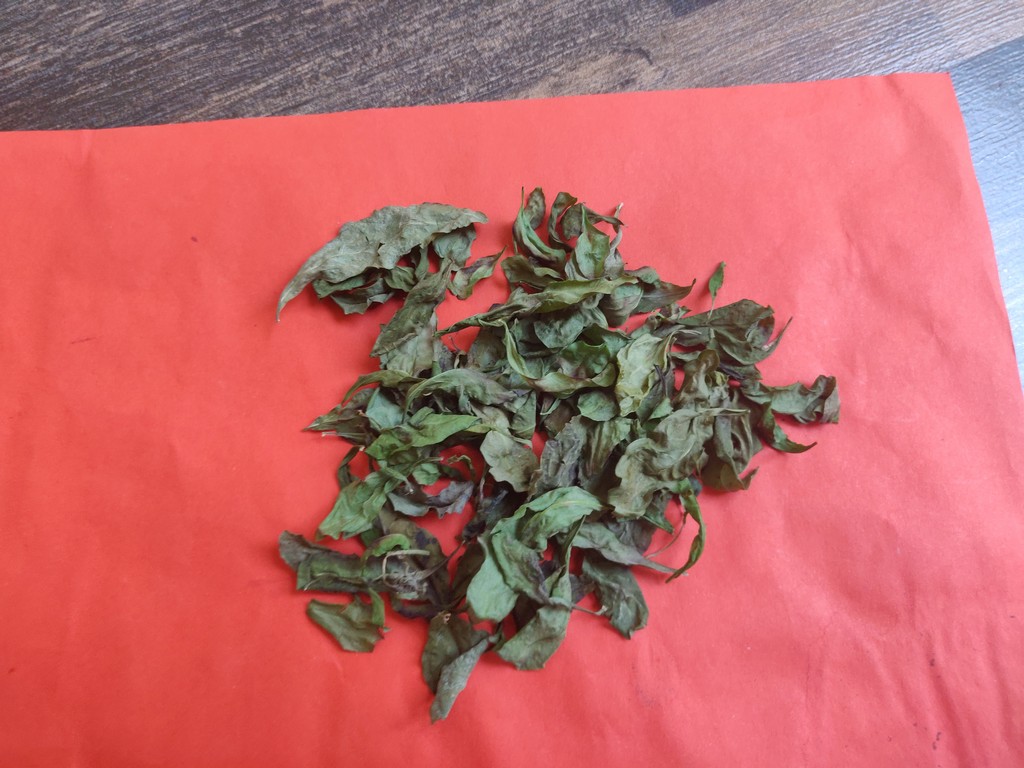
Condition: Dried
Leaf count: multiple
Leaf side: unknown